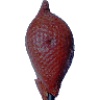
Label: Salak 1